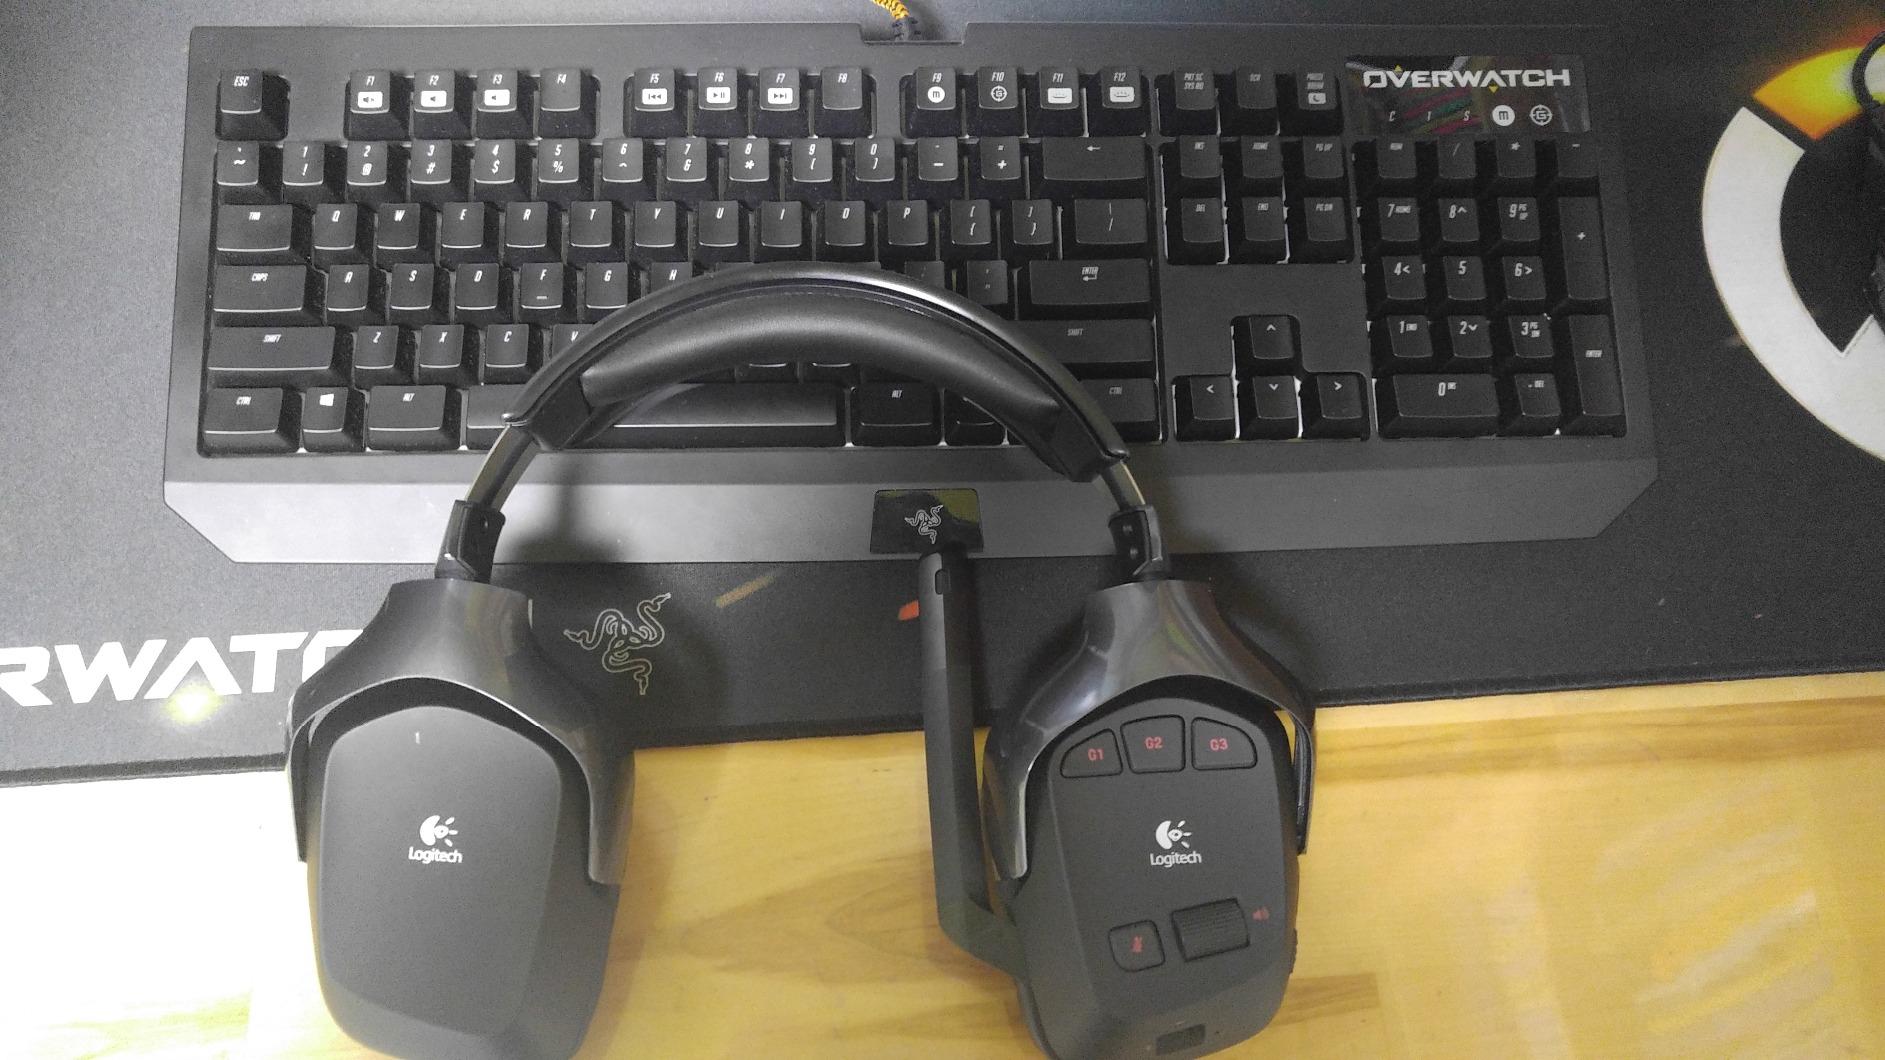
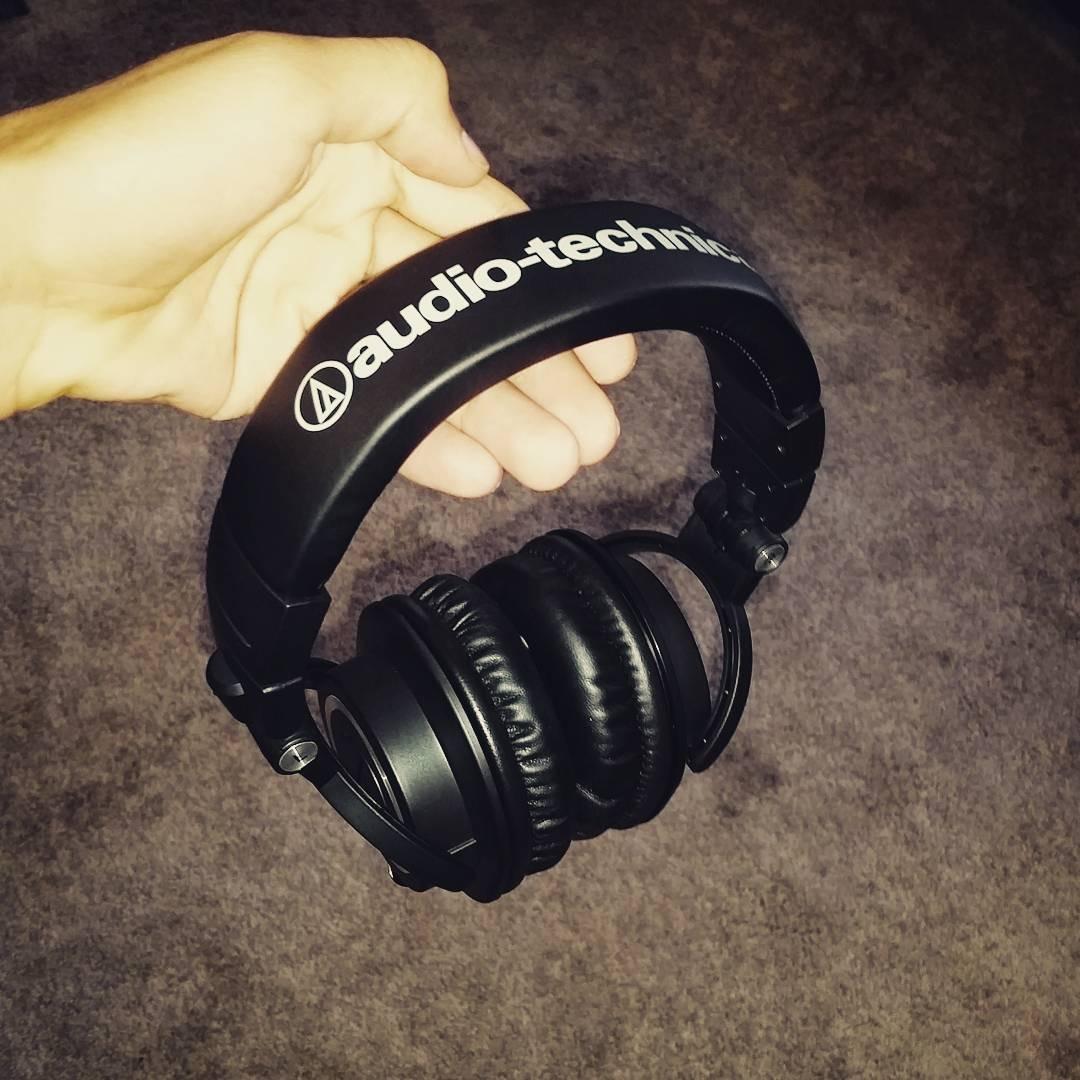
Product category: headphones
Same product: no